Josée Laval

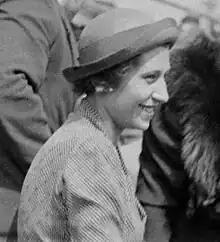
Josée Laval in 1936.

Josée Laval, Countess de Chambrun (born Josette Pierrette Laval; – 9 January 1992) was an important figure of the régime de Vichy. She was the daughter of Pierre Laval and the spouse of Count René de Chambrun.